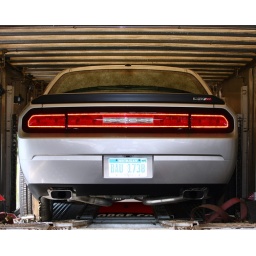
spotted on a truck today, being shuffled between locations by Dodge.